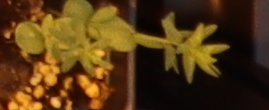
Label: Flax